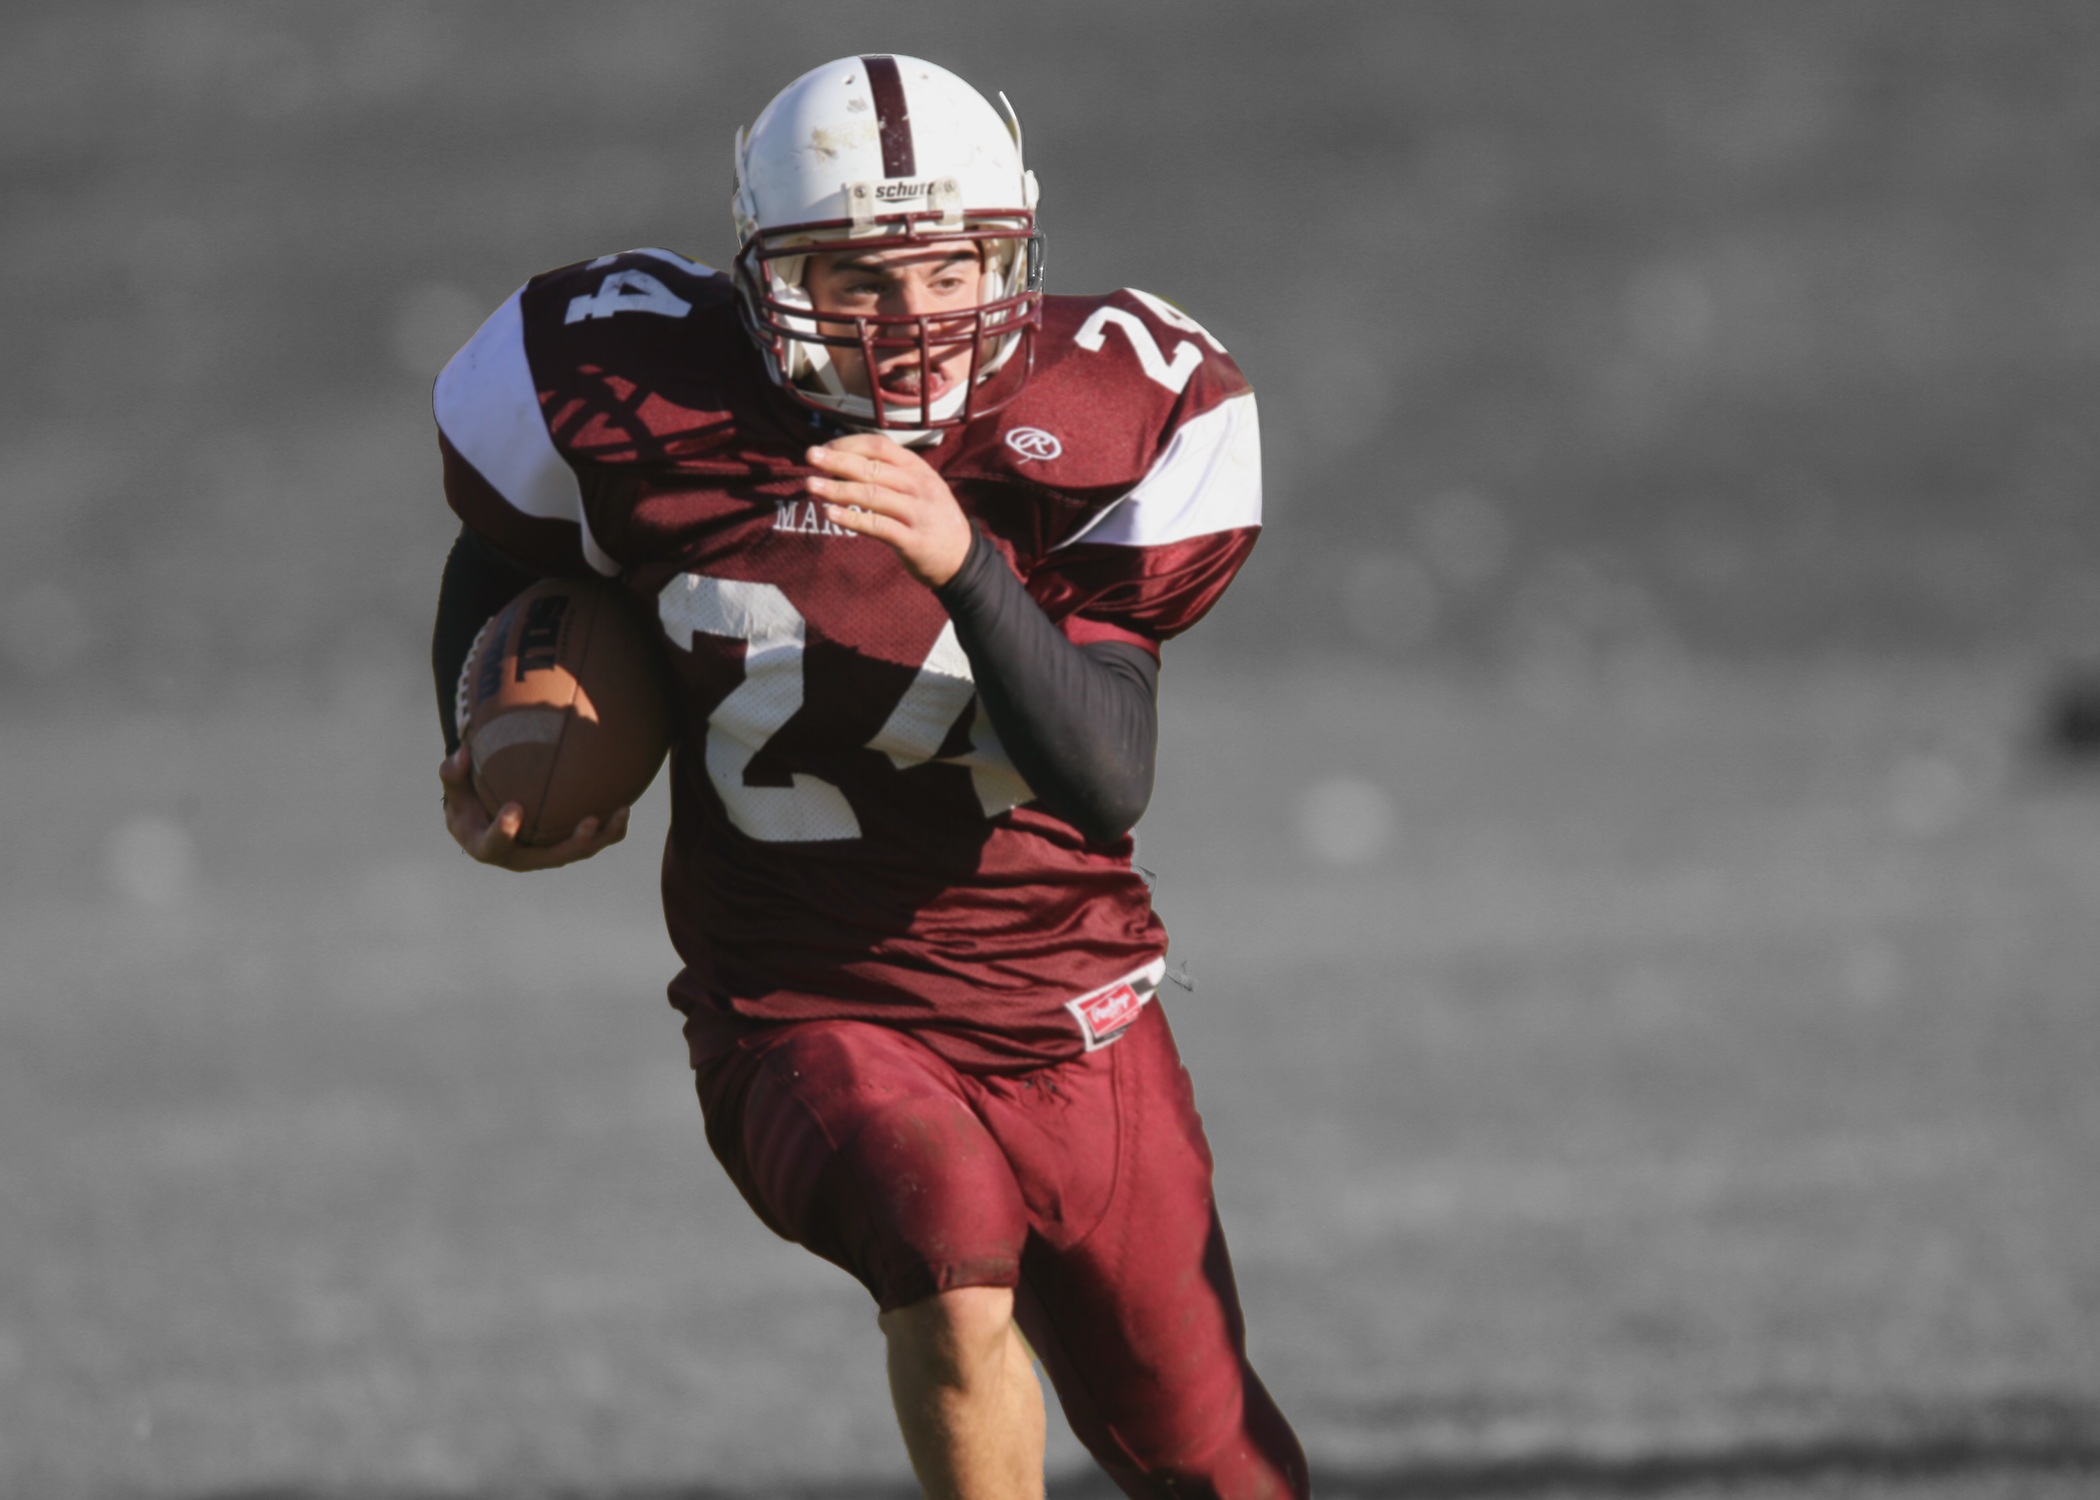
sport, game, running, male, athletic, action, soccer, football, player, competition, power, american football, sports, helmet, ball, athlete, football player, american football player, ball carrier, gridiron, running back, halfback, ball game, team sport, baseball positions, gridiron football